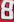
Number: 8